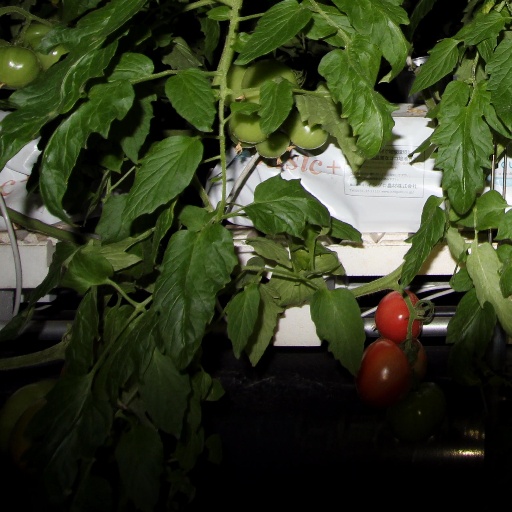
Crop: tomato